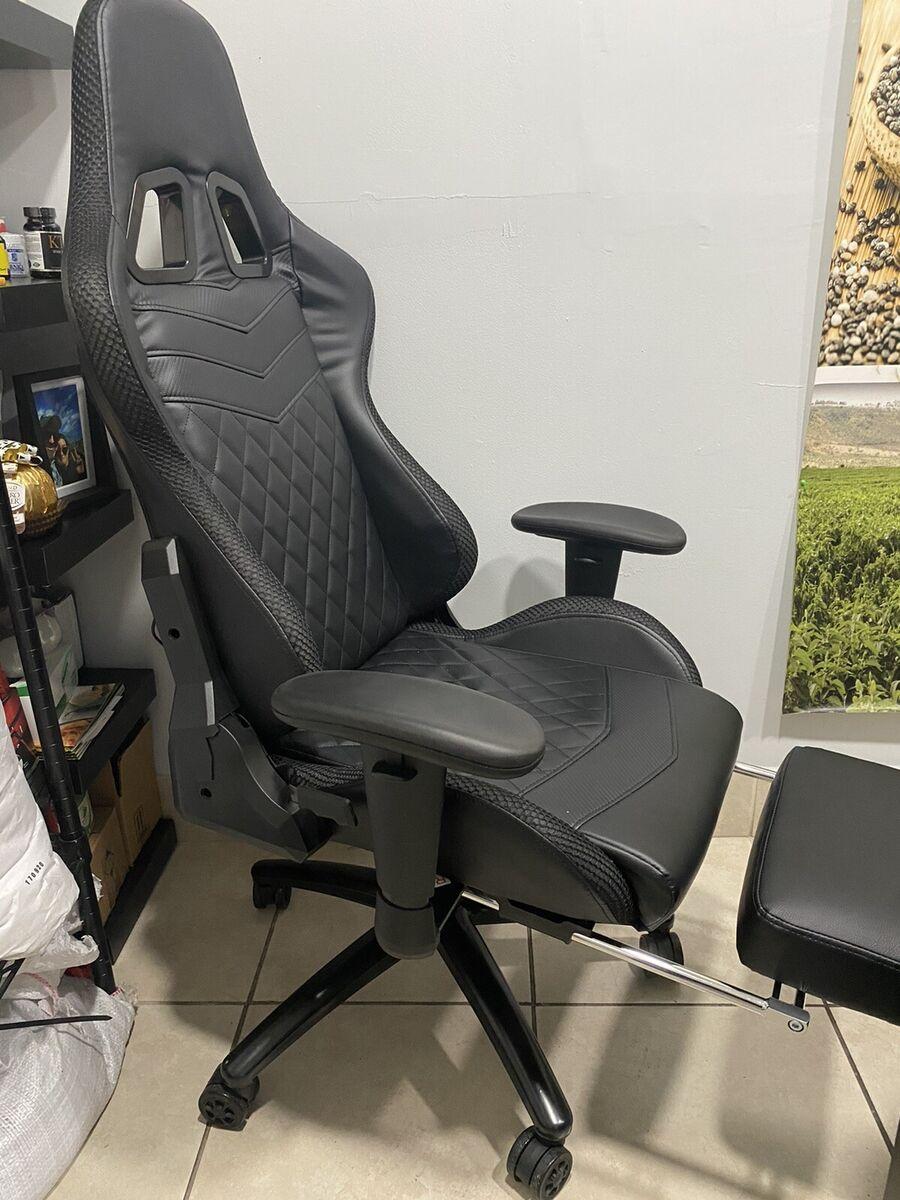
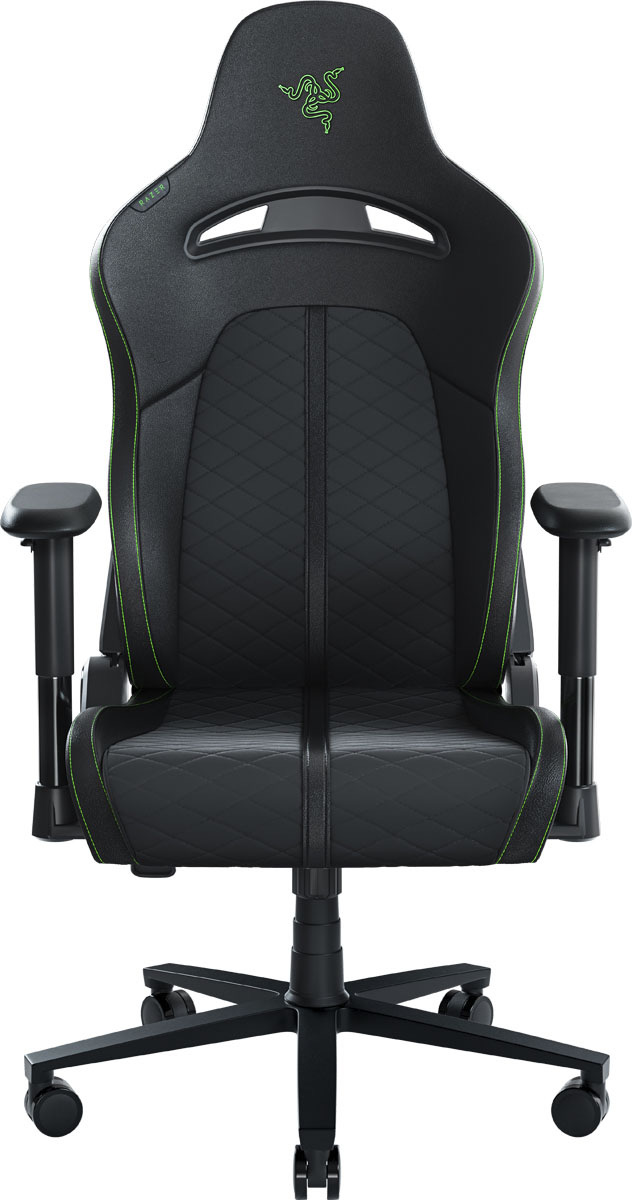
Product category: items_chair
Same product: no